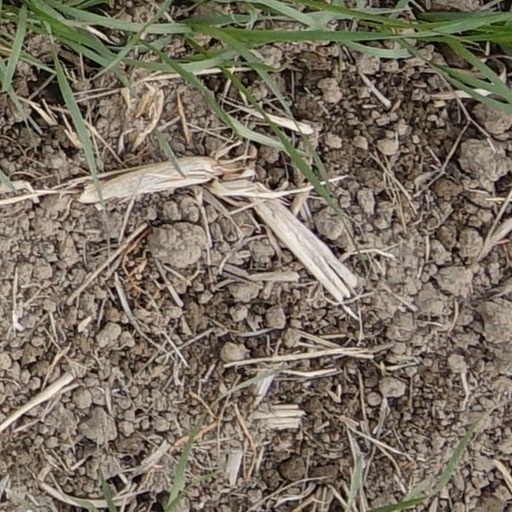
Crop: wheat